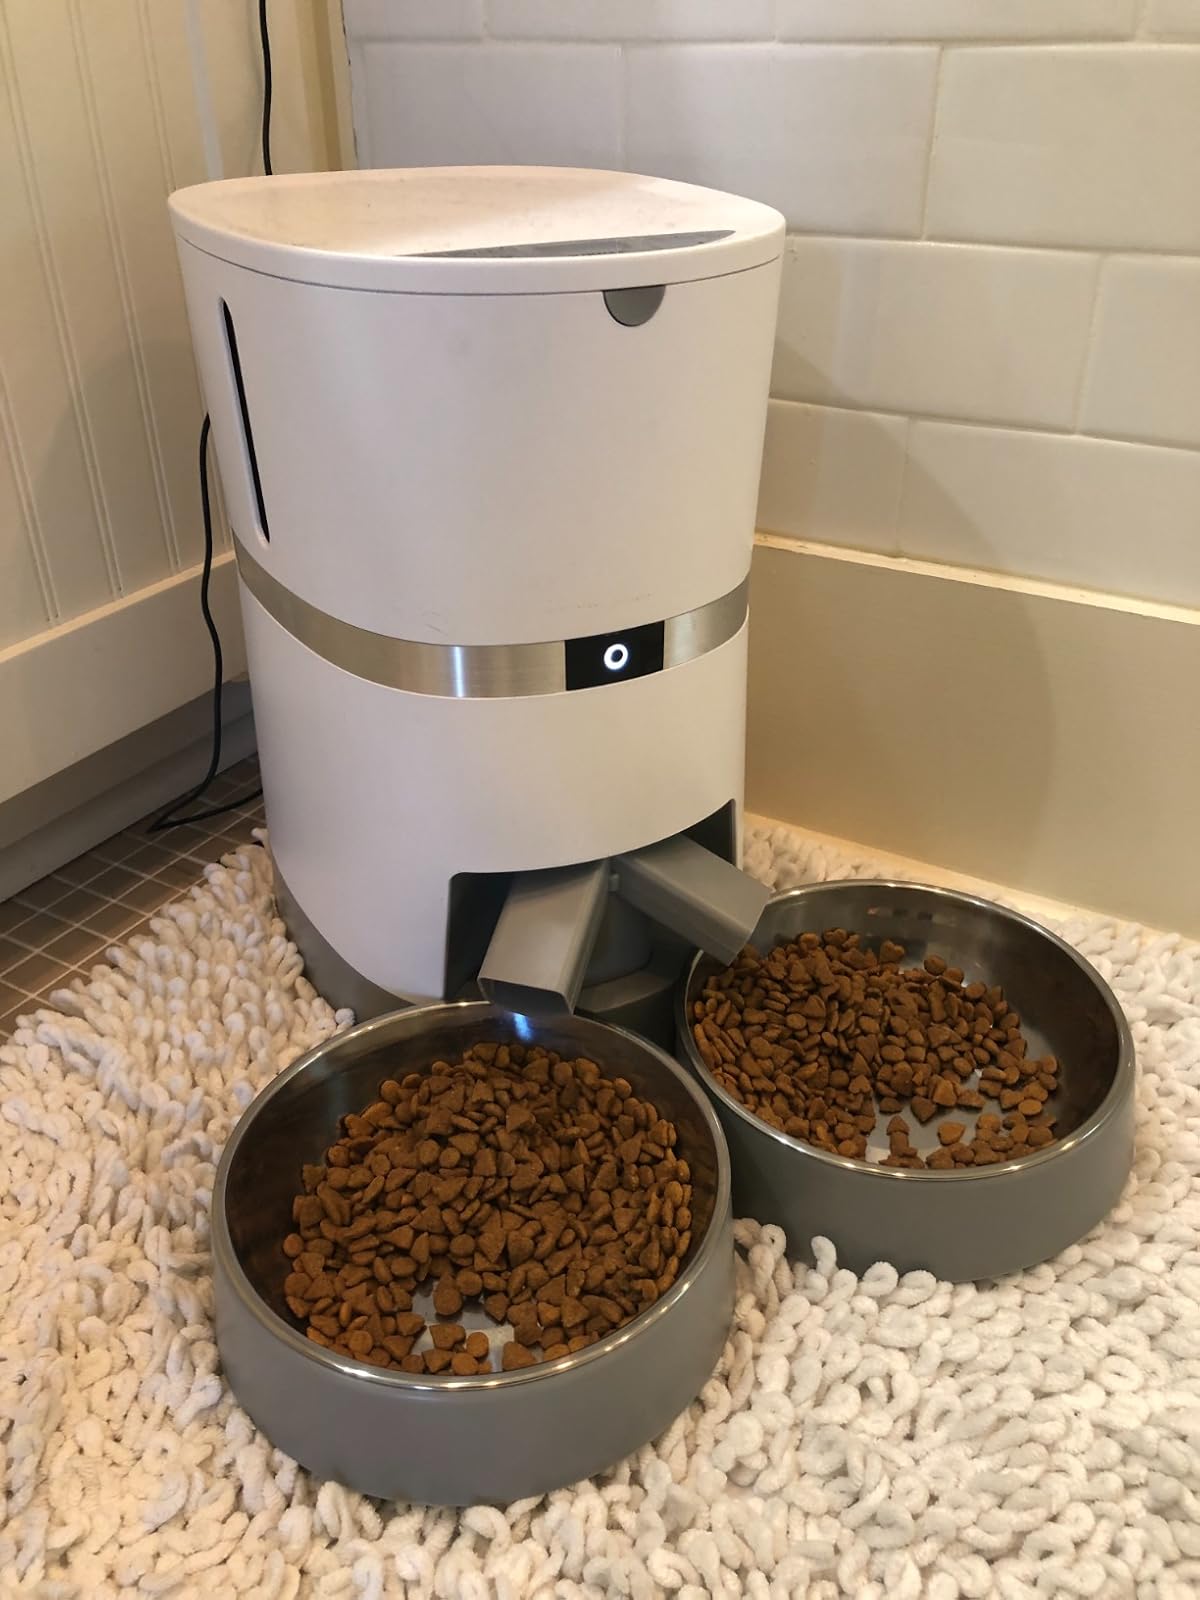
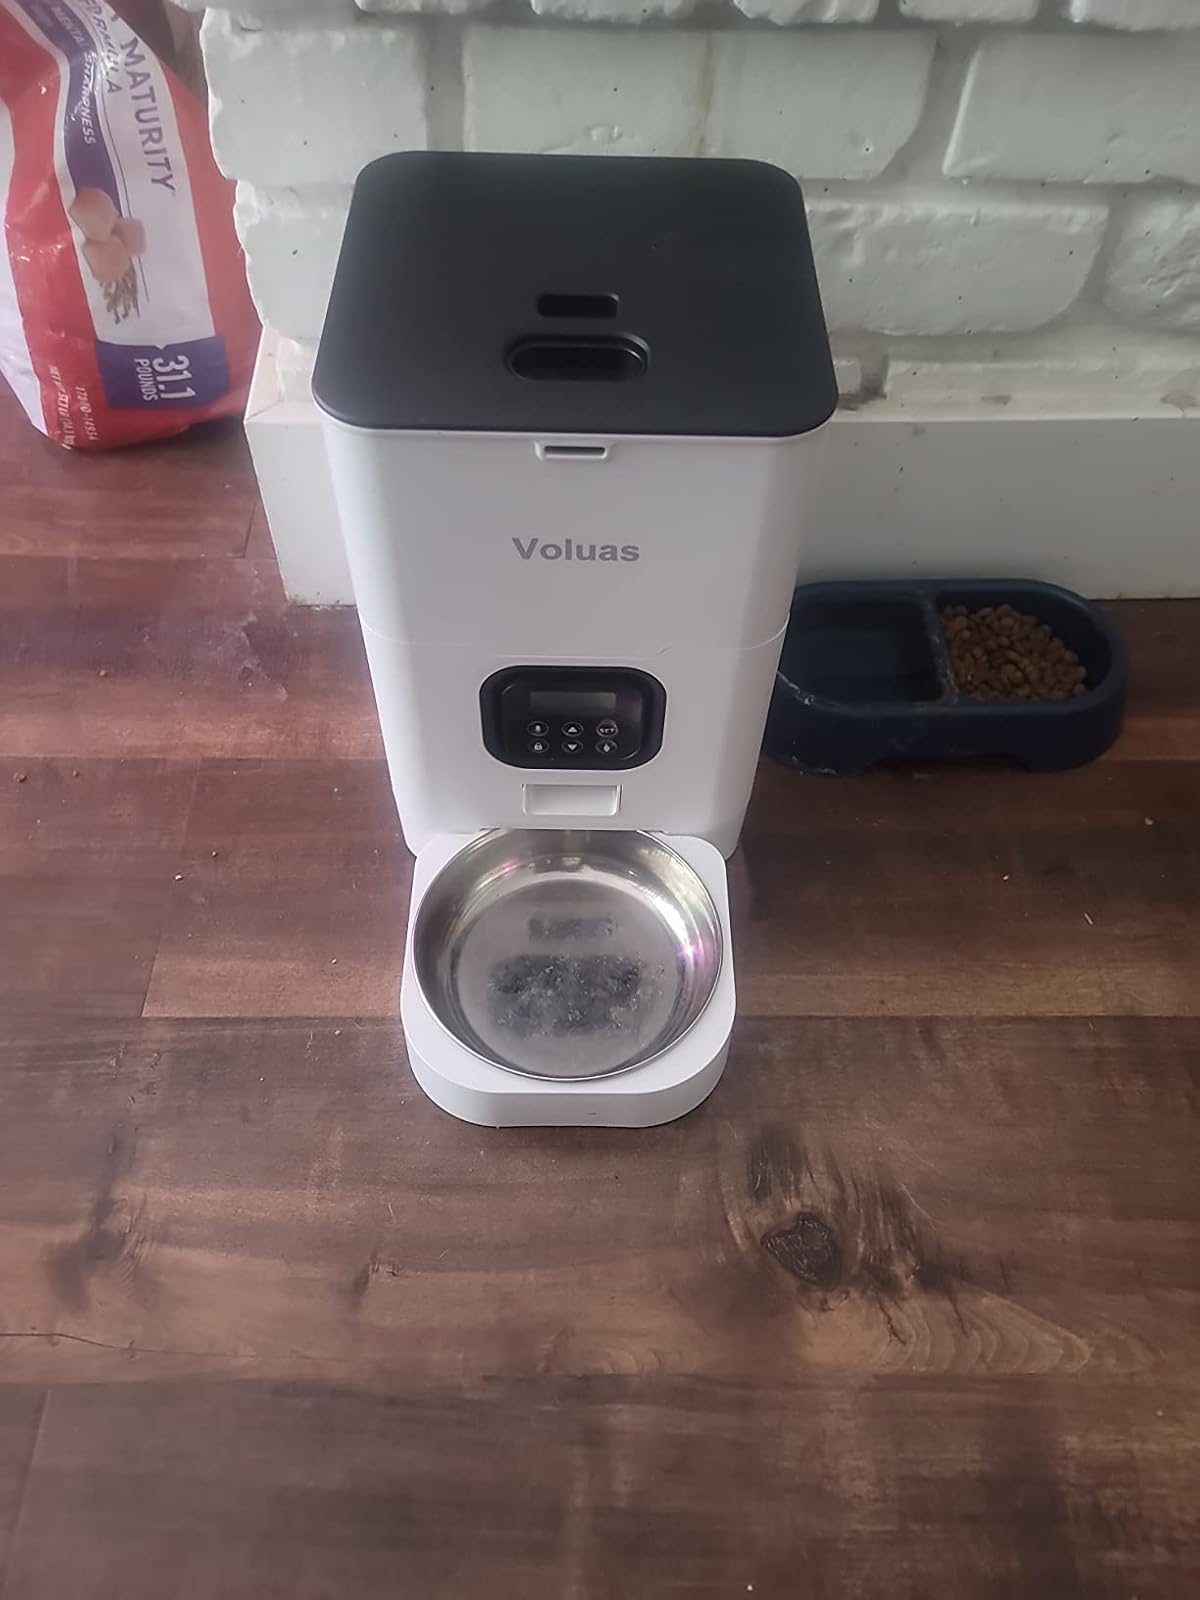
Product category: items_feeder
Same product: no